Tep Vanny

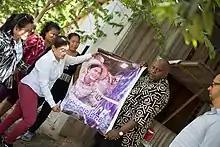
Group photo at Boeung Kak - holding a poster of their imprisoned fellow activist Tep Vanny

Tep Vanny originally lived in the Kandal Province before moving to Phnom Penh in 1998, where she worked as a grocery seller. Her husband Ou Kong Chea worked as a civil servant for the Ministry of defence. Together they have two children, Ou Kong Panha and Ou Sovann Neakreach. Ou Kong Chea lost his job when the couple refused to accept the buyout offer for their land in the Boueng Kak neighbourhood as they deemed to be below market value.